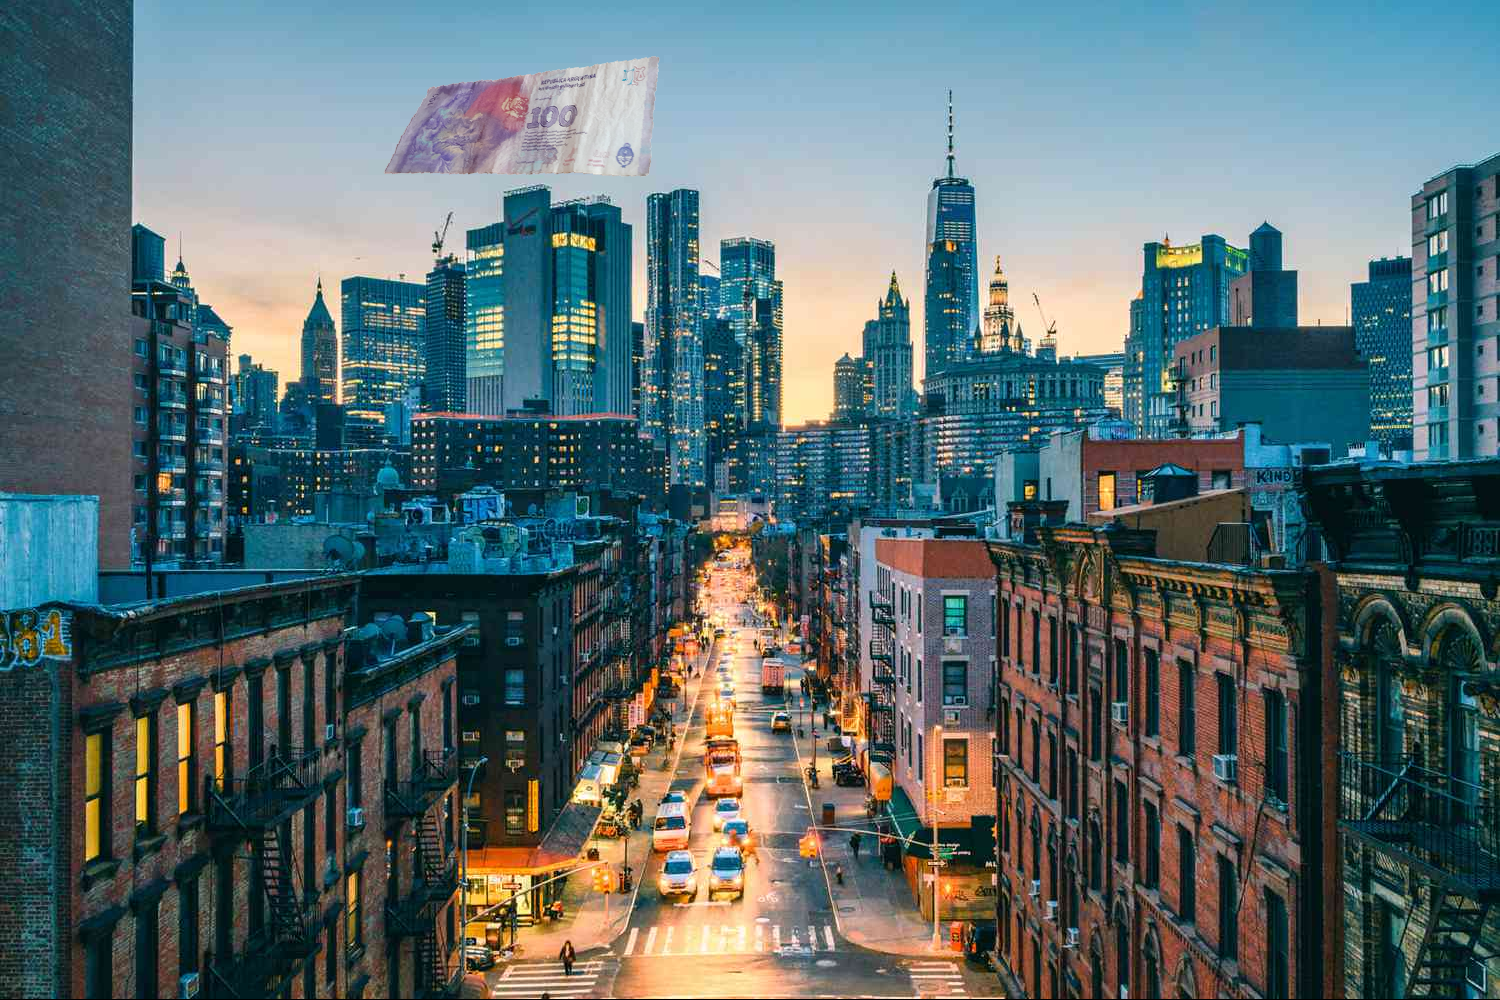
Denominación: 100